Castle of Mertola

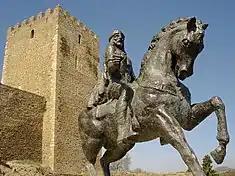
A view of the castle and the sculpture of Abu-l-Qasim Ahmad ibn al-Husayn ibn Qasi, ally of Afonso Henriques

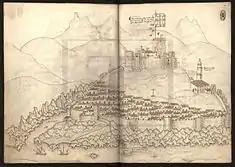
A drawing of the castle from the Book of Fortresses by Duarte das Armas

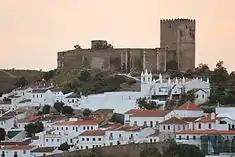
The castle and surrounding buildings at the end of the 20th century

In 318 B.C., during the sequence of the invasion and sack of Tyre, by Alexander the Great, the Phoenicians founded the "Myrtilis" or "New Tyre". The region became an important trading center frequented by Phoenicians and Carthaginians, thanks to the abundance of river and land routes connecting it to the southern portion of the peninsula. Before the invasion of the Iberian Peninsula, it held commercial importance among these civilizations.